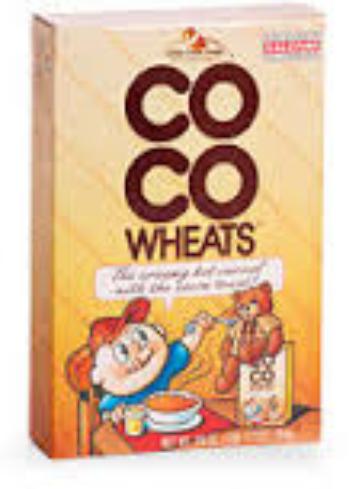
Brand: CoCo Wheats
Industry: Food